Dabbawala

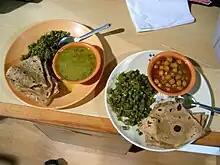
Two typical "dabbawala" lunches

Most dabbawalas are related to each other, belong to the Varkari sect of Maharashtra, and come from the same small village near Pune. Tiffin distribution is suspended for five days each March as the dabbawalas go home for the annual village festival.